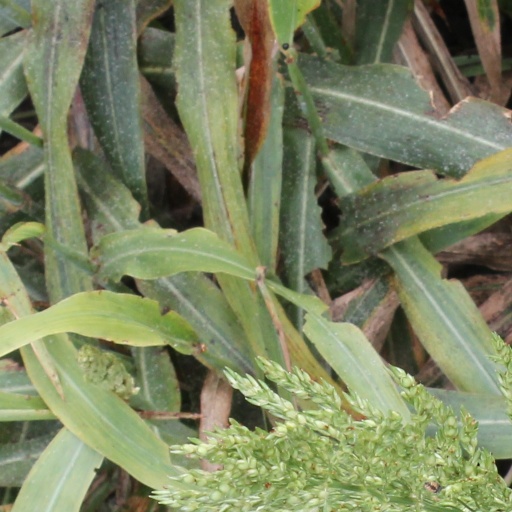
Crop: sorghum